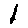
Label: 1